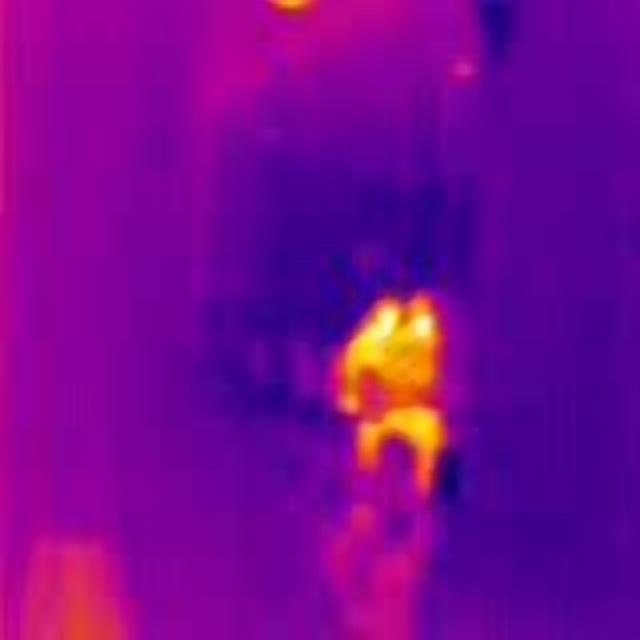
Detected objects:
label: person
label: person